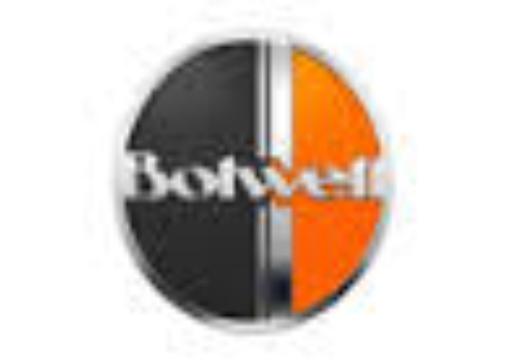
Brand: bolwell
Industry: Transportation